Dimo Atanasov

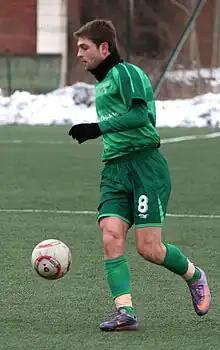
Atanasov playing for Ludogorets in 2011

Dimo Atanasov (born 24 October 1985) is a Bulgarian footballer who plays as a left-back or left winger.